Mike Shinoda

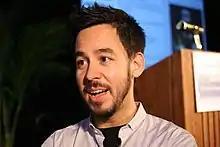
Shinoda at World Expo 2008

The band released their next album, "Minutes to Midnight", on May 14, 2007. On this album, Shinoda shared a production credit with longtime producer Rick Rubin. This album was also the first time that Shinoda, best known for his rapping, sang a featured vocal (even though he sang backing vocals for their previous two albums). Shinoda sang in the songs "In Between" and the B-side song, "No Roads Left", as well as rapping and singing in the songs "Bleed It Out" and "Hands Held High". Despite the rarity of Shinoda-fronted singing tracks, music magazine "Hit Parader" ranked him at number 72 of the Top 100 Metal Vocalists of All Time.